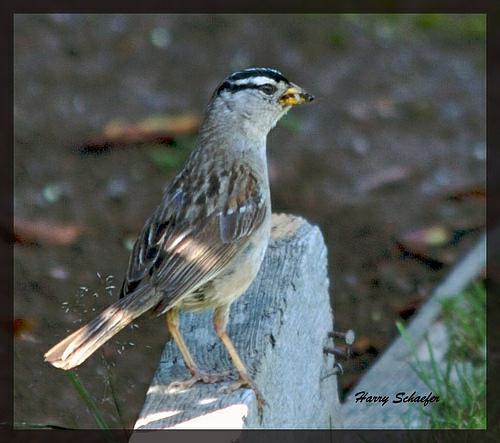
A photo of a white crowned sparrow